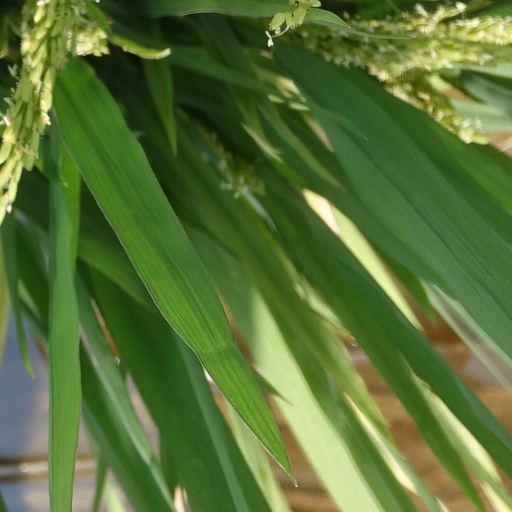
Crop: rice